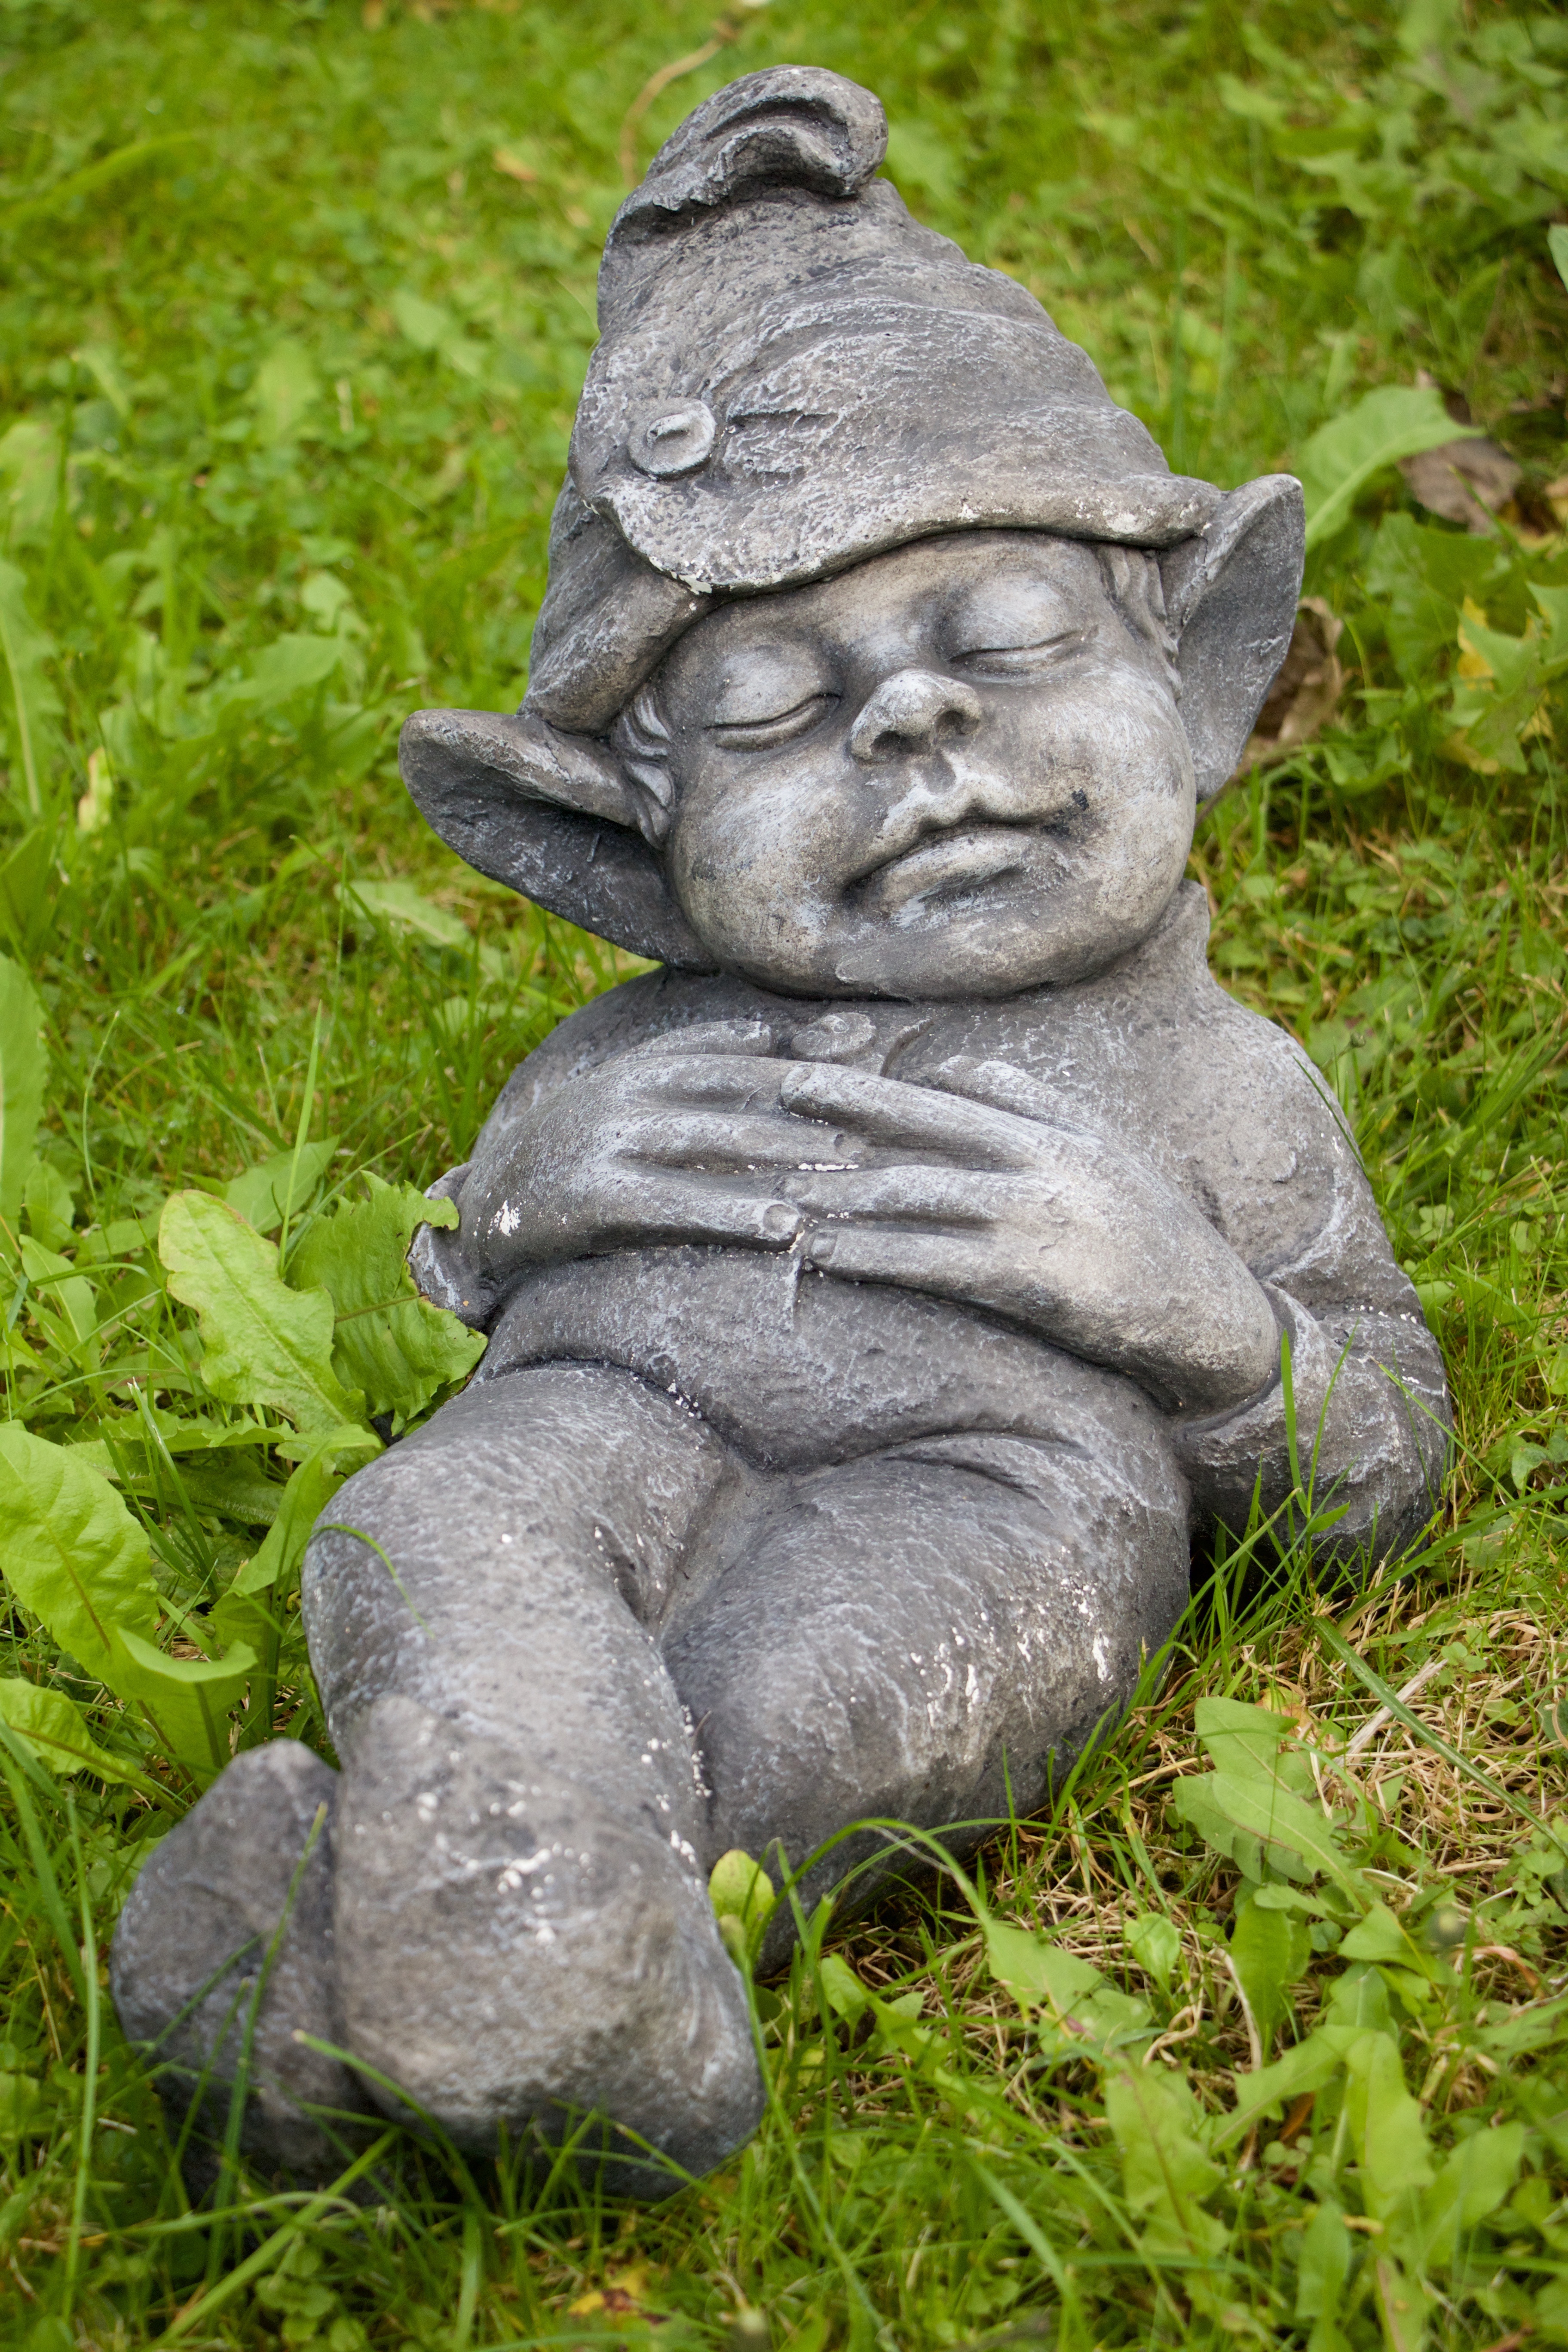
grass, rock, meadow, monument, statue, sleeping, garden, sculpture, art, figure, temple, carving, resting, garden figurines, stone carving, having a rest